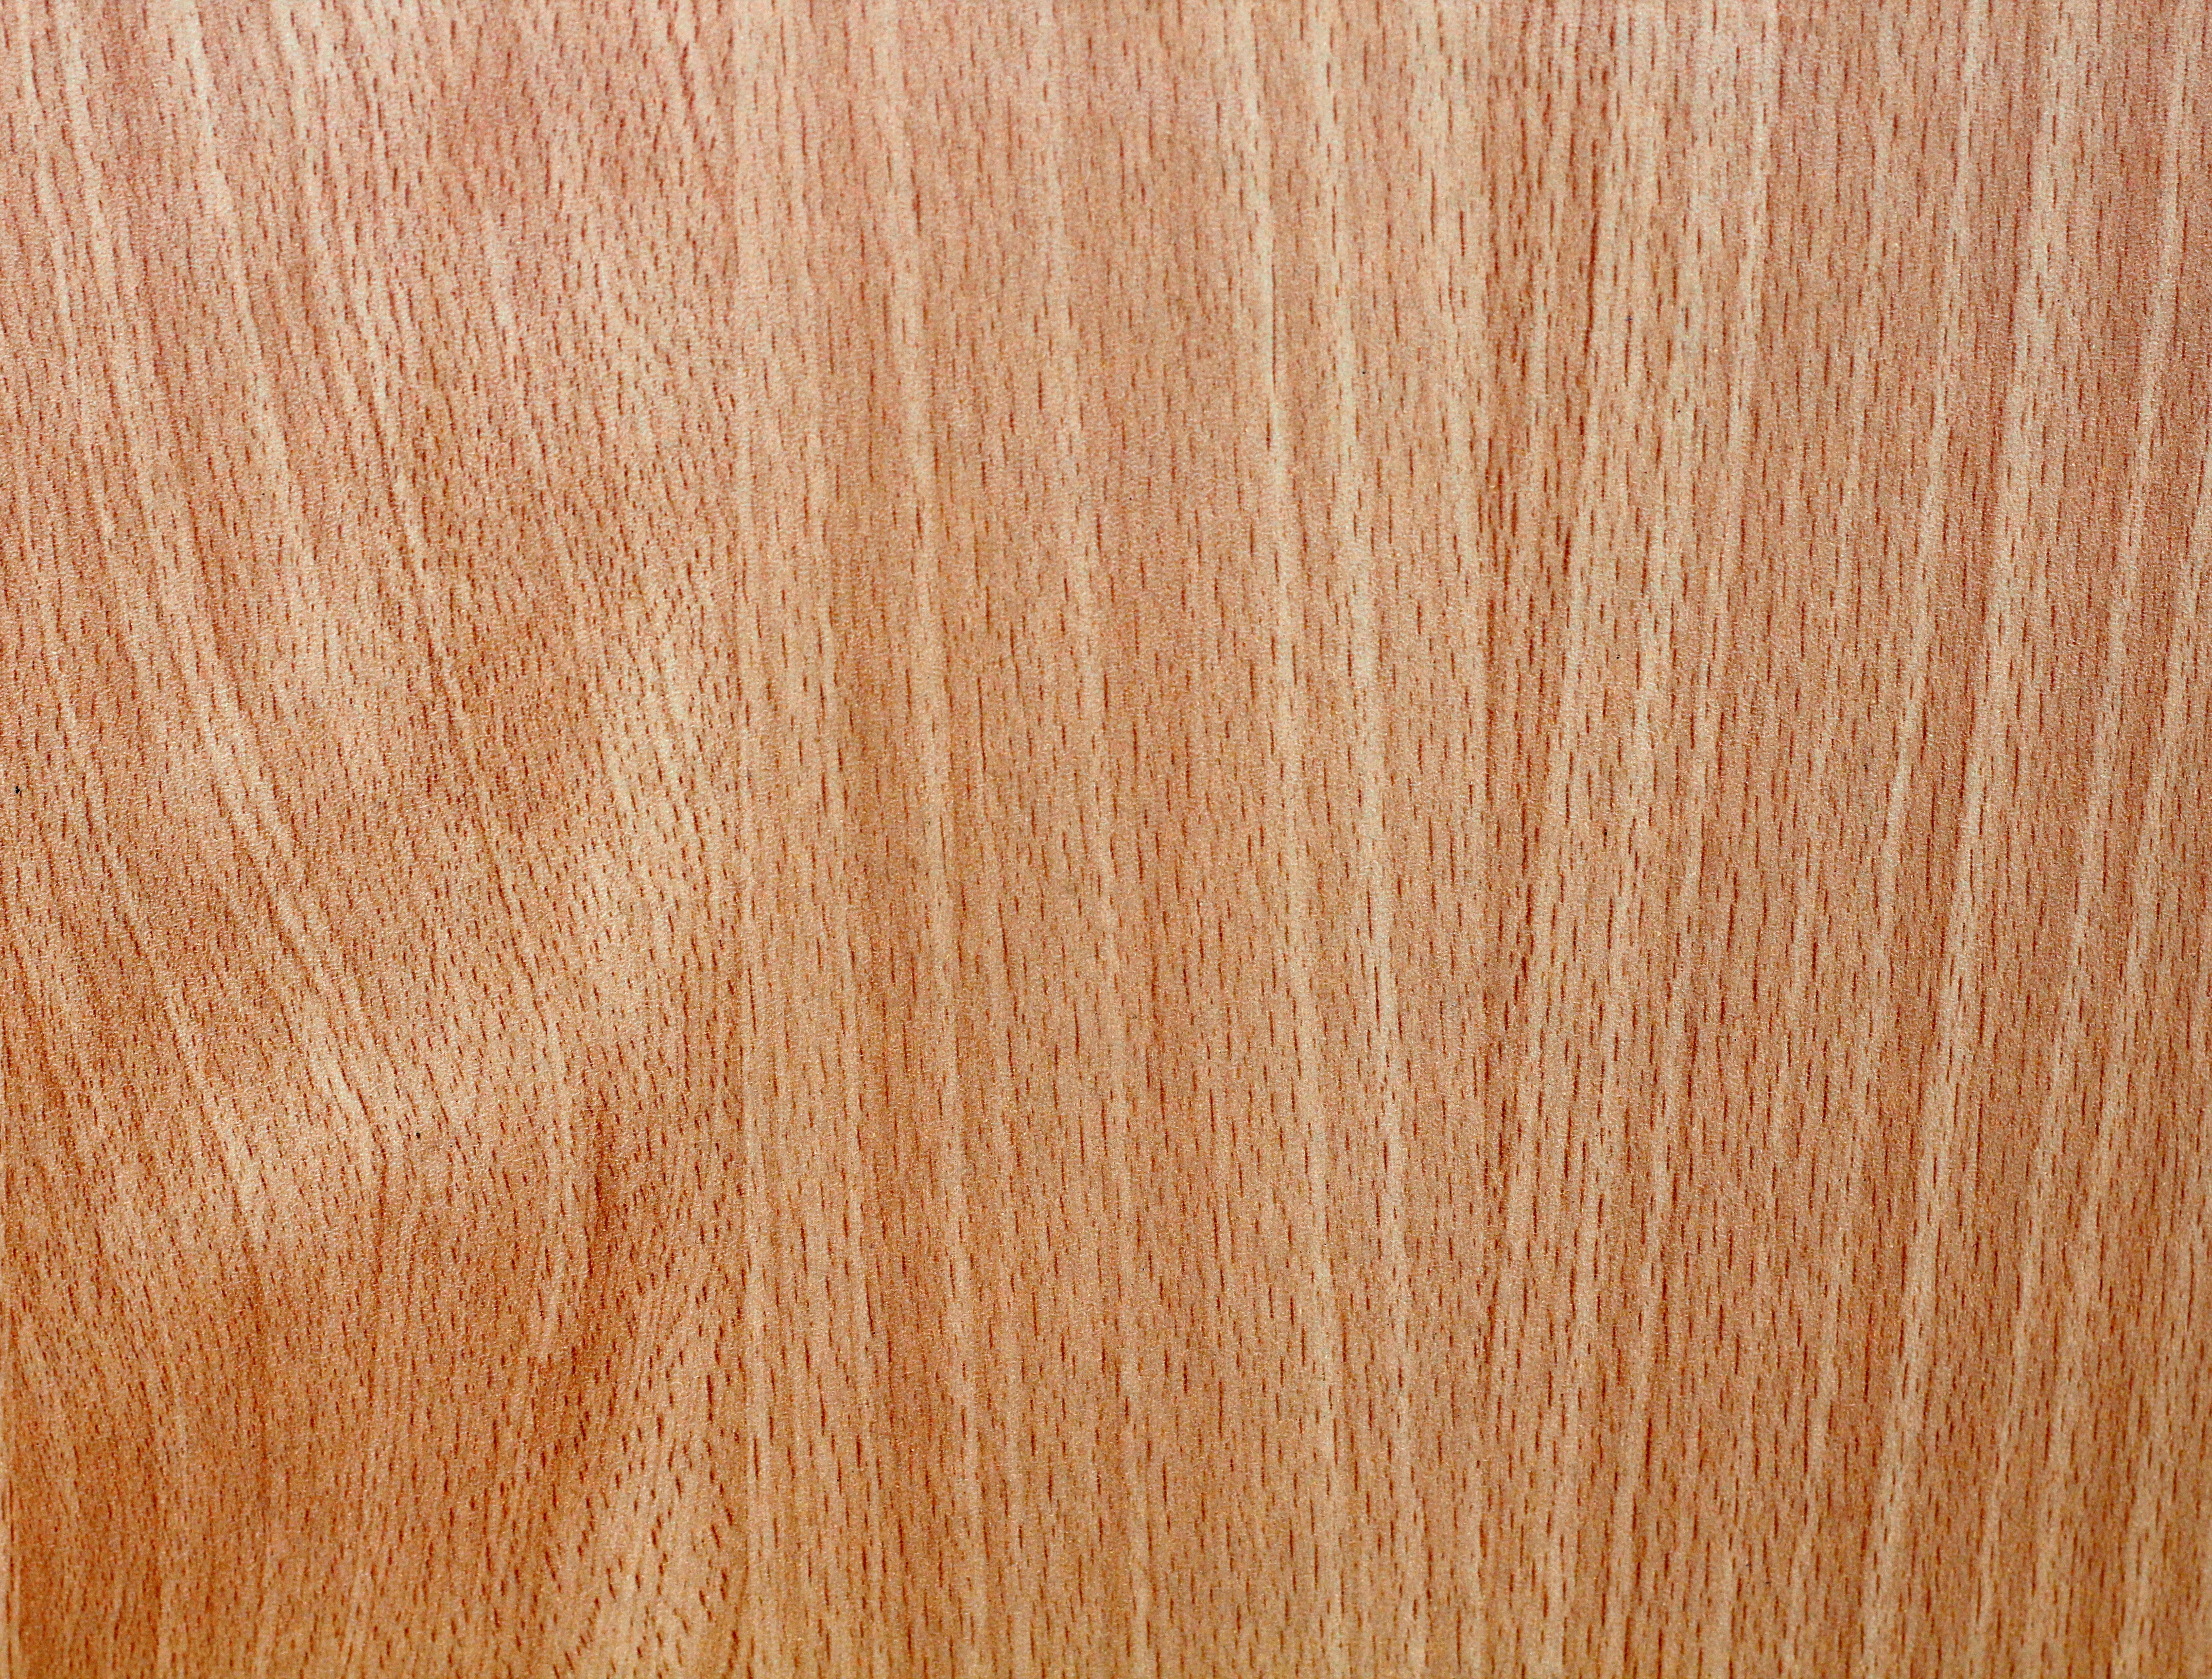
wood, grain, texture, floor, color, office, brown, background, design, hardwood, carpentry, timber, flooring, plywood, wood grain, wood flooring, wood texture, photographic background, laminate flooring, wood stain